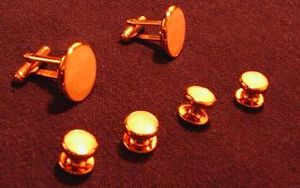
Manchetknap
Et sæt matchende manchetknapper og brystknapper til brug på en frakke eller smokingskjorte
Manchetknapper er knapper, der bruges til at lukke manchetter på skjorteærmer. De er også smykker for mænd. I den simpleste form er de to knuder med en elastisk imellem. Manchetknapper laves af glas, sten, læder, metal eller ædelmetaller som guld eller sølv pyntet med ædelstene, emalje. Manchetknapper er til skjorter, som har knaphuller på begge sider af manchetten.